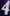
Number: 4